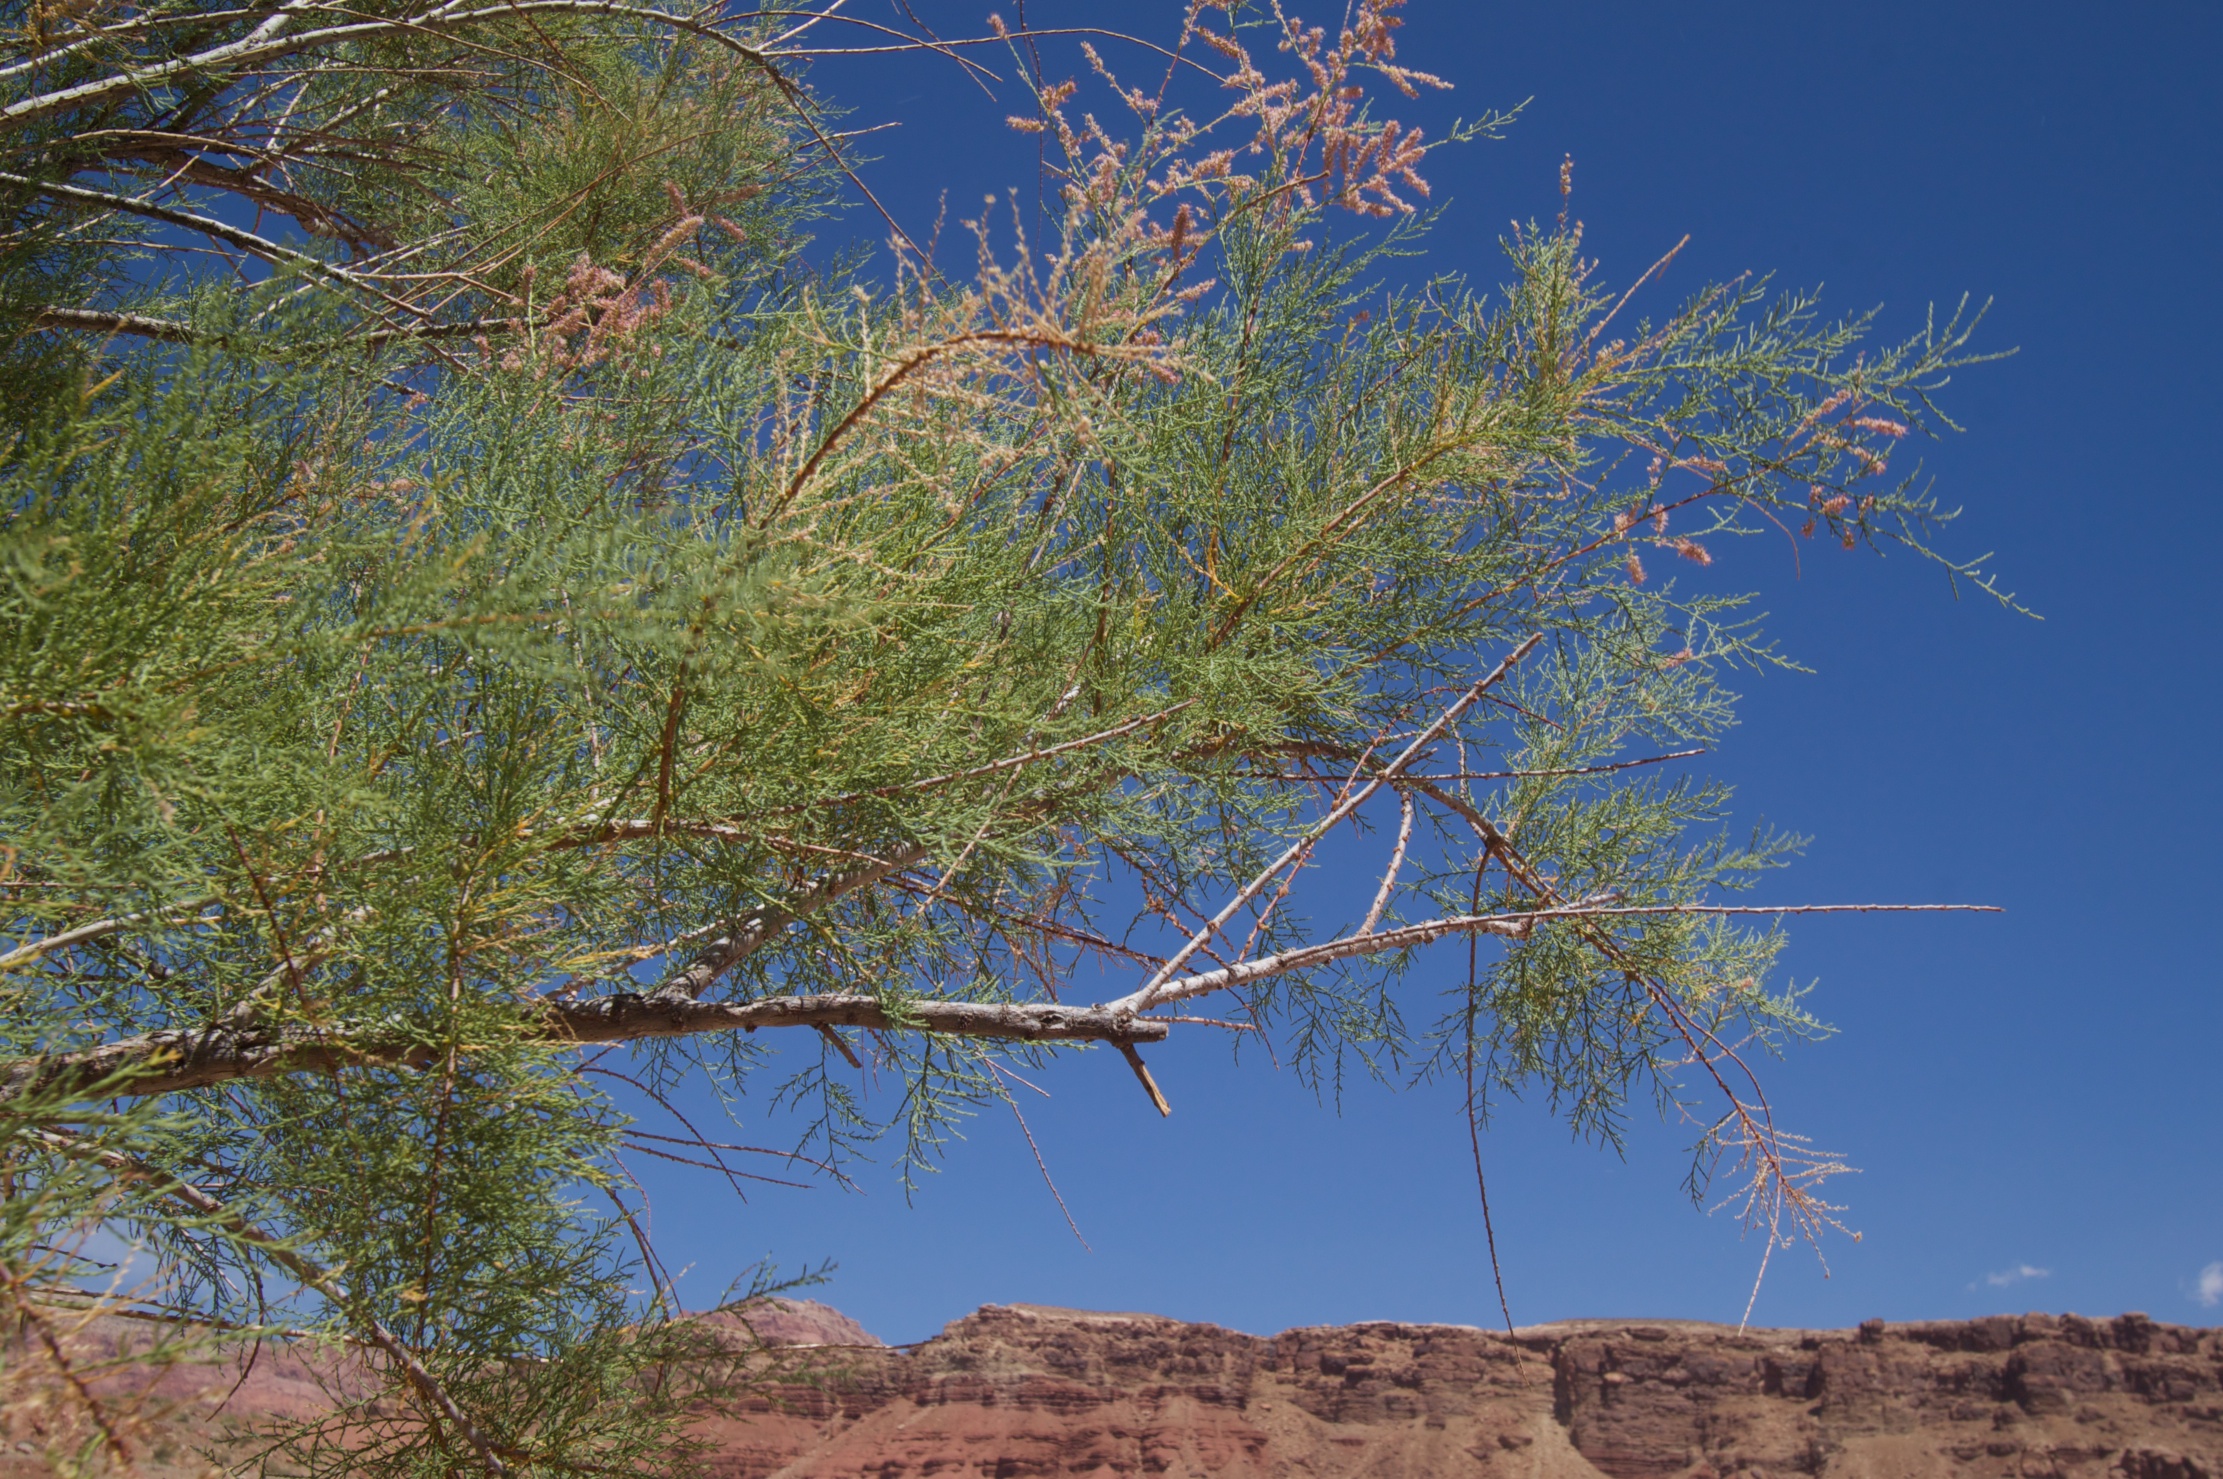
tree, wilderness, branch, plant, prairie, flower, flora, larch, ecosystem, biome, natural environment, grass family, woody plant